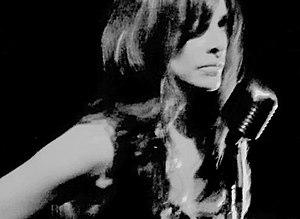
Sarah Lassez est une actrice et chanteuse canadienne, née à Sherbrooke au Québec. Elle est notamment connue pour son rôle dans The Blackout de Abel Ferrara.